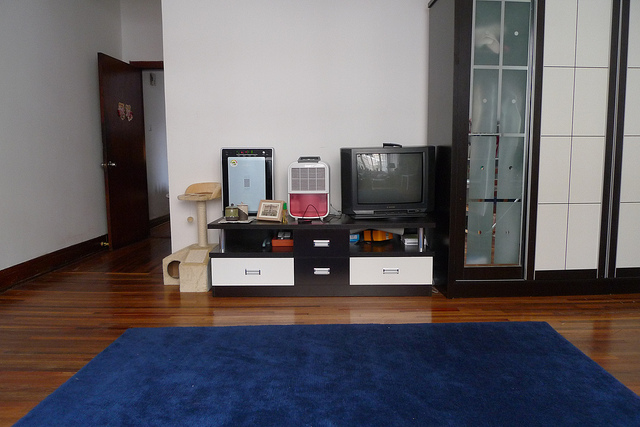
user: Given an image and a question. Answer the question in a short answer. Question: How is the blue object on the floor usually cleaned? Short Answer:
assistant: vacuum